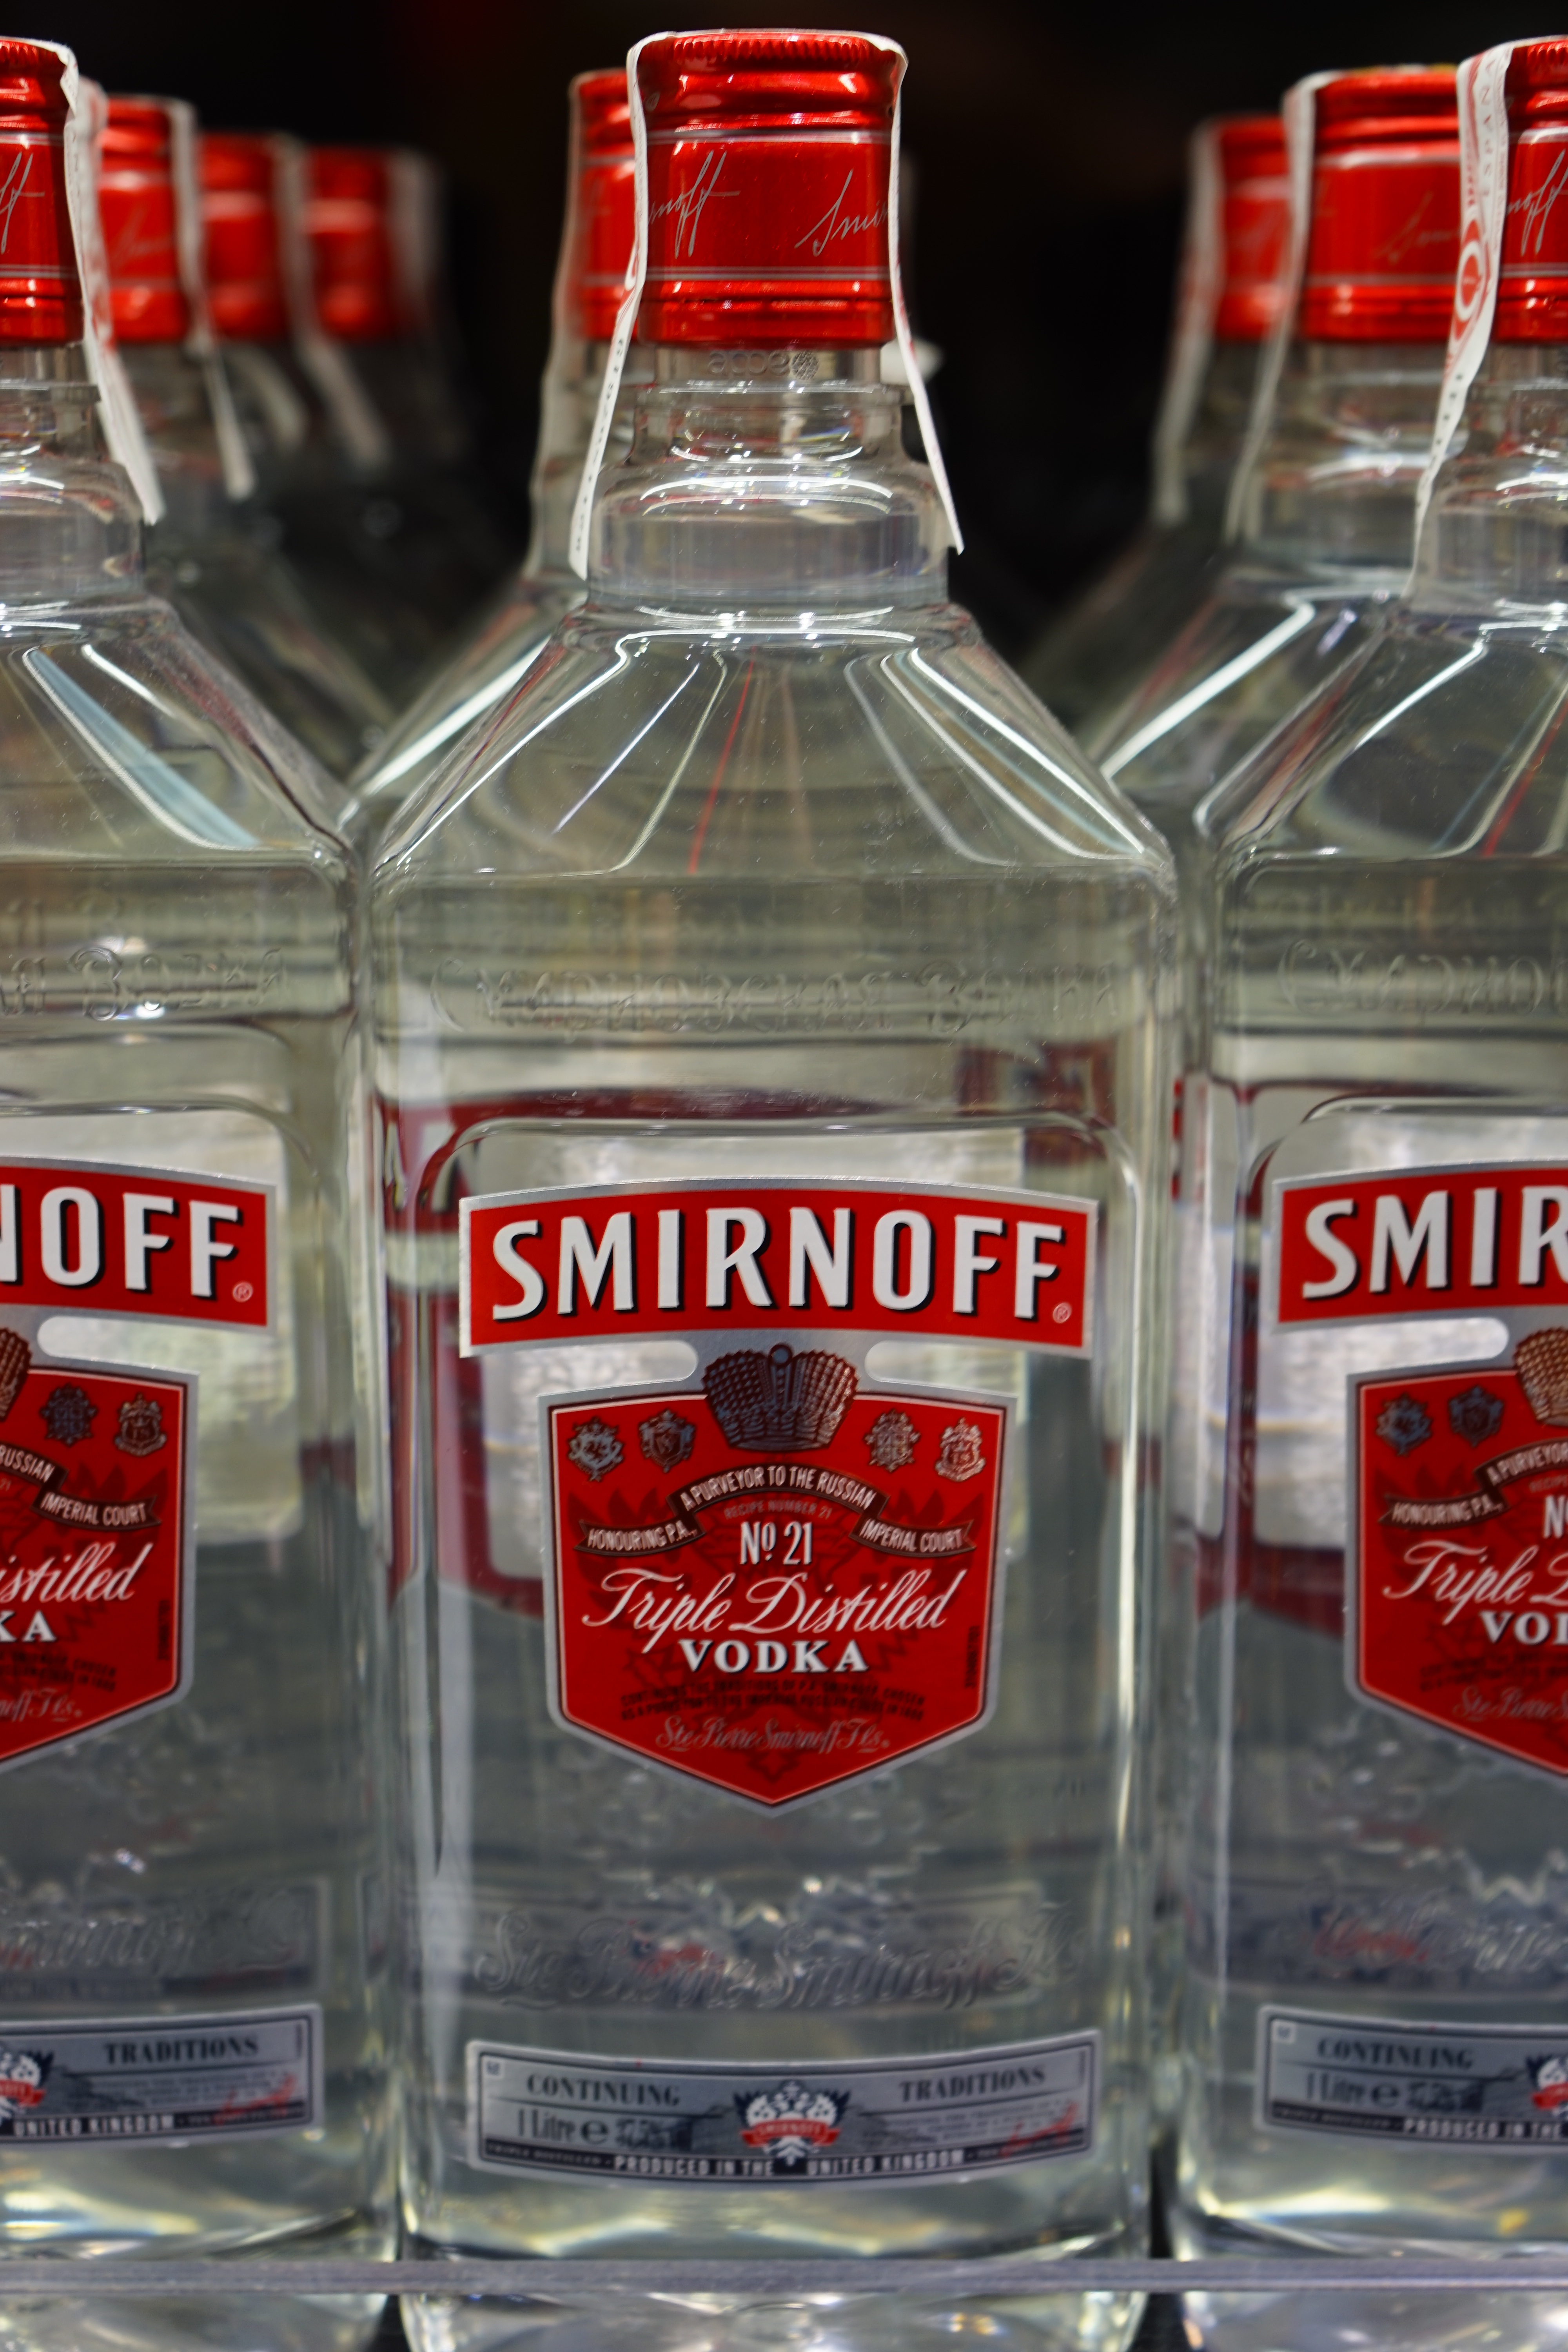
shop, drink, bottle, alcohol, glass bottle, alcoholic, bottles, sale, spirit, liqueur, vodka, soft drink, alcohol sales, glass bottles, distilled beverage, drinkware, diageo, smirnoff